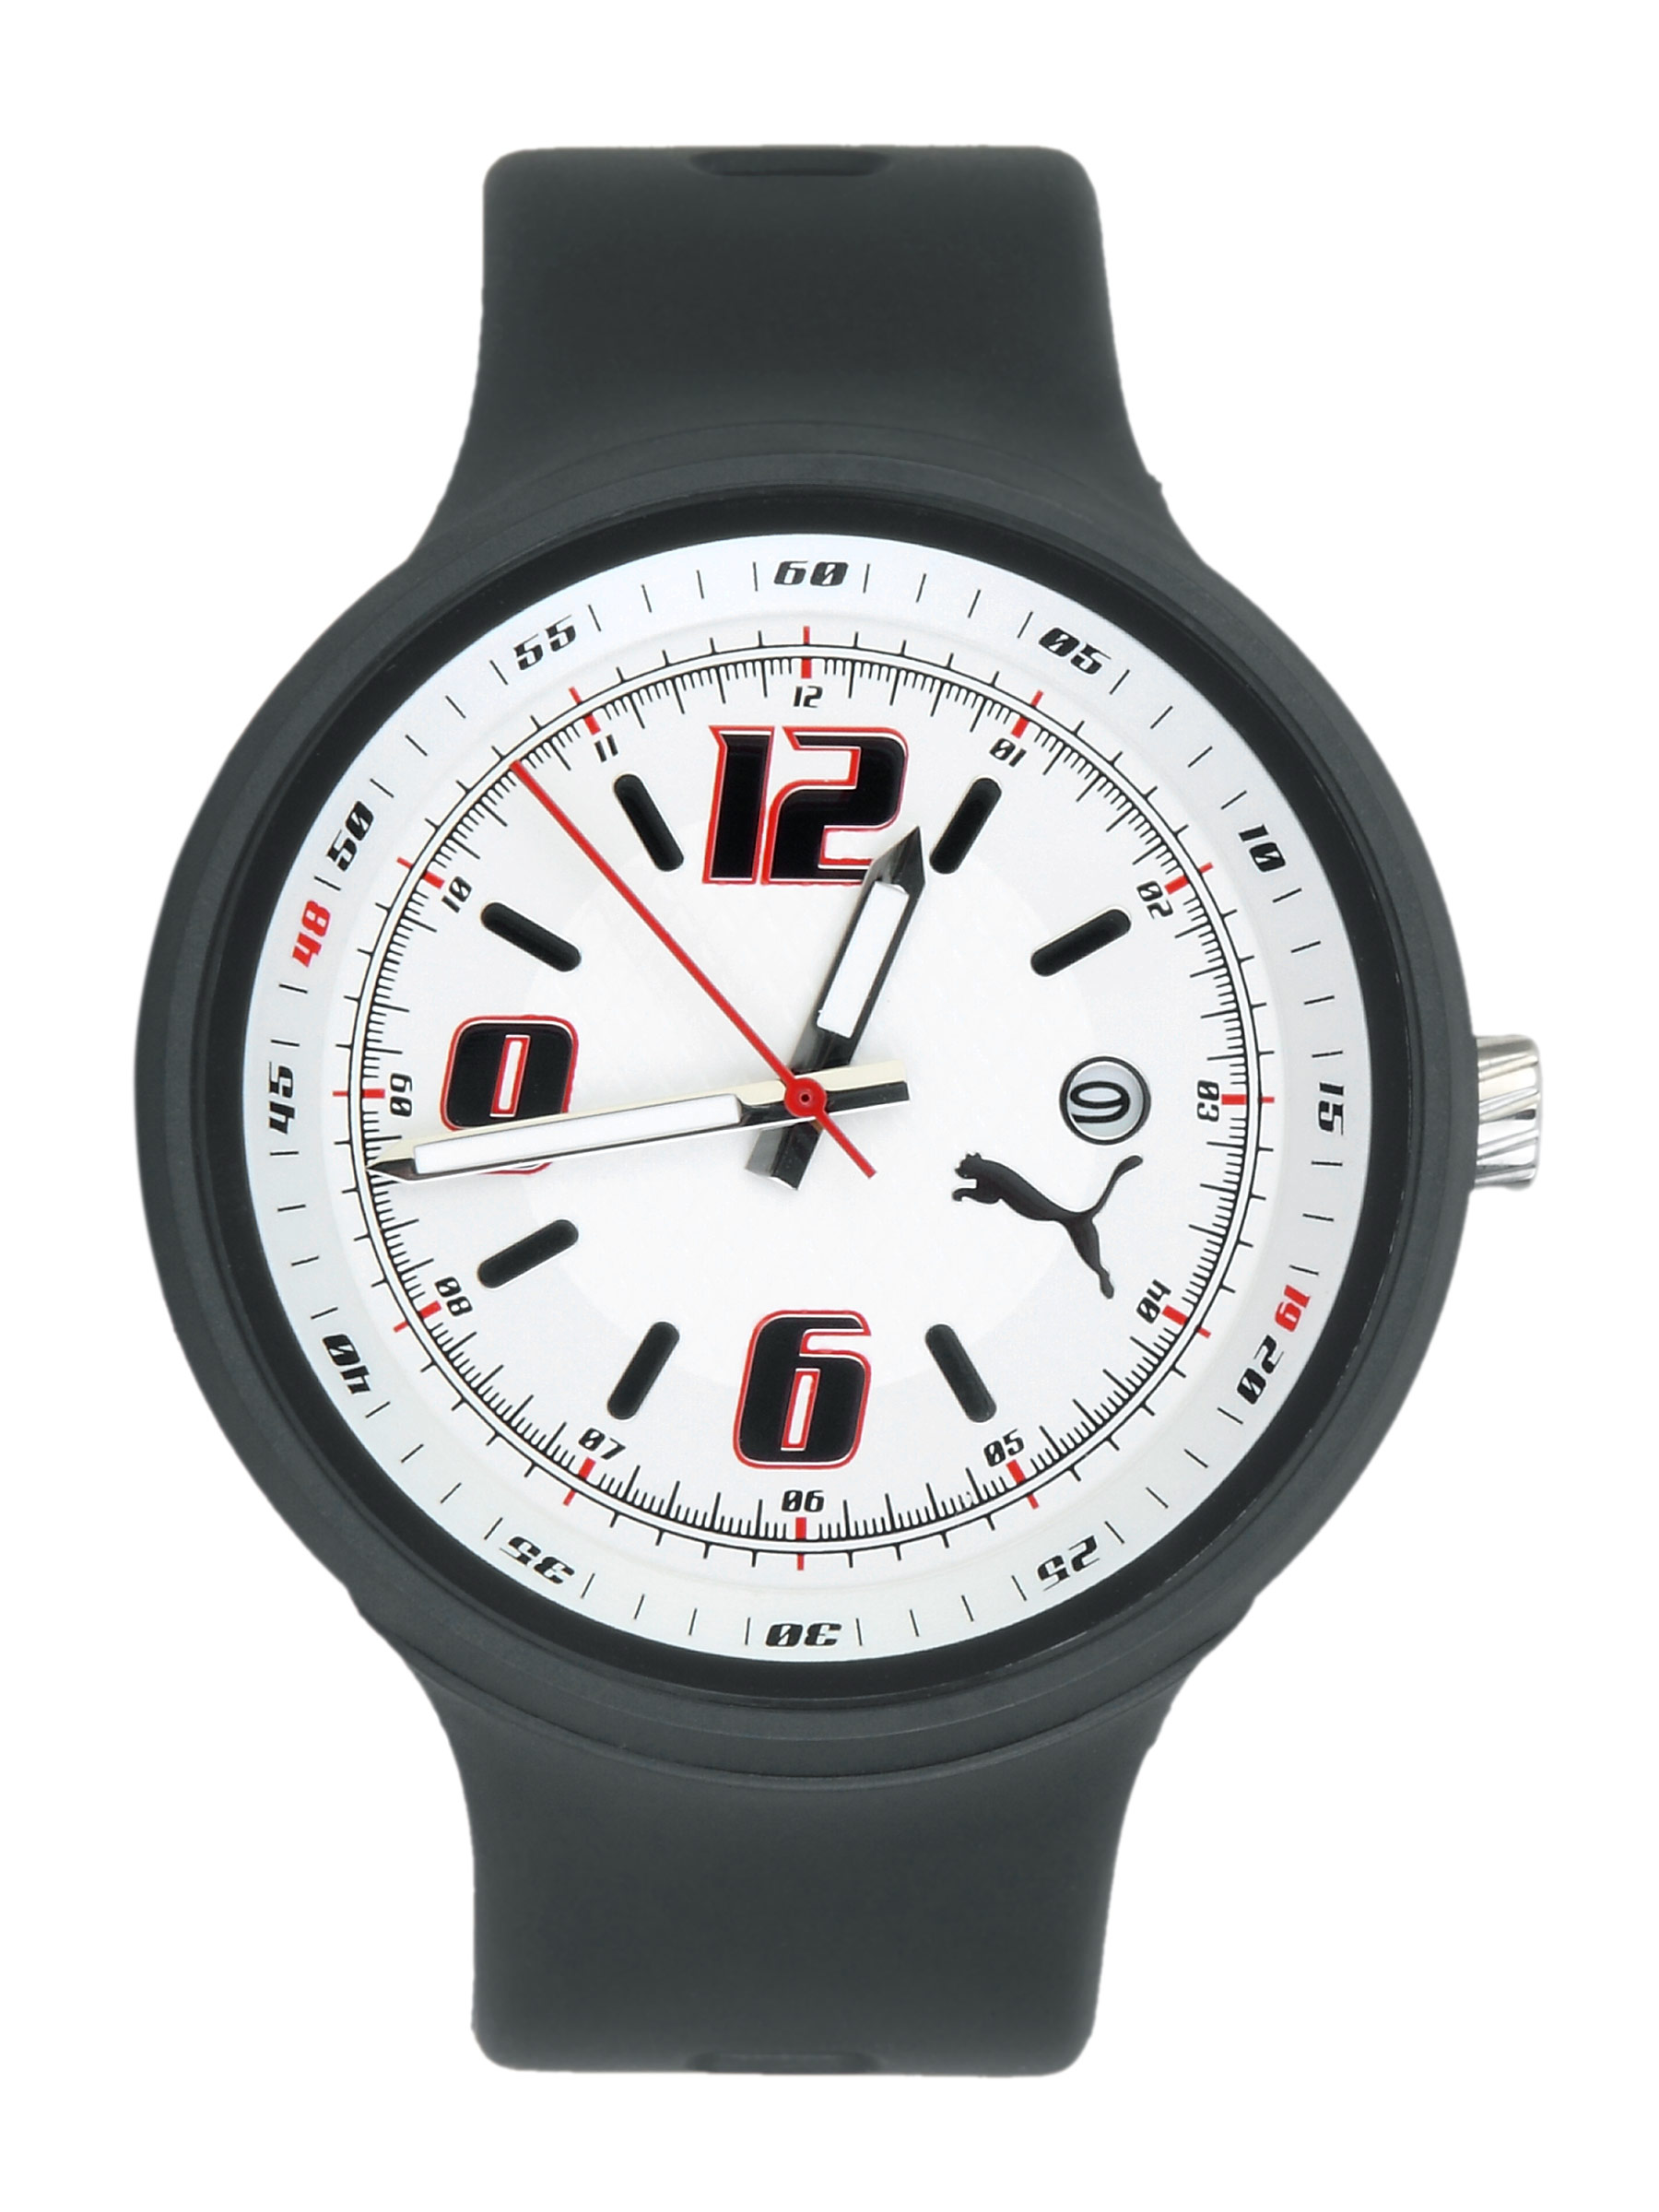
Puma Men Slick Gents 3 Black Watches
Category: Accessories / Watches / Watches
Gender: Men
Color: Black
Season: Winter 2016
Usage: Casual